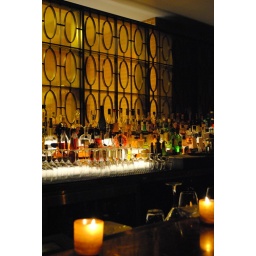
a candle and the bar in the restaurant